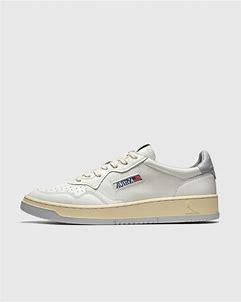
Brand: Autry
Model: Action Shoes Autry Action Autry 01